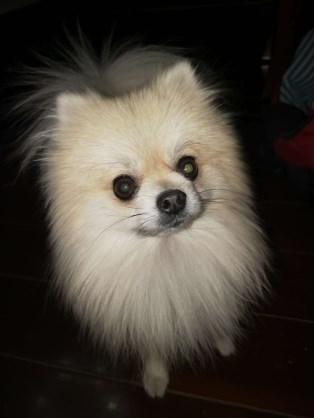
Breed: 1936-n000005-Pomeranian